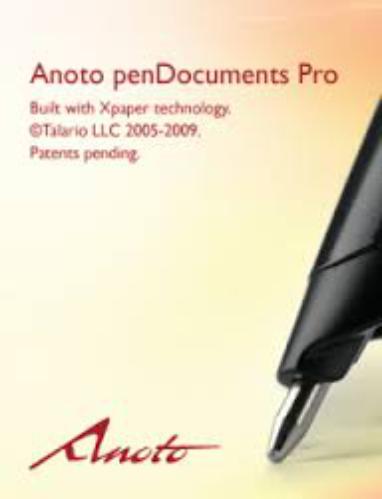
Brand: anoto
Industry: Electronic